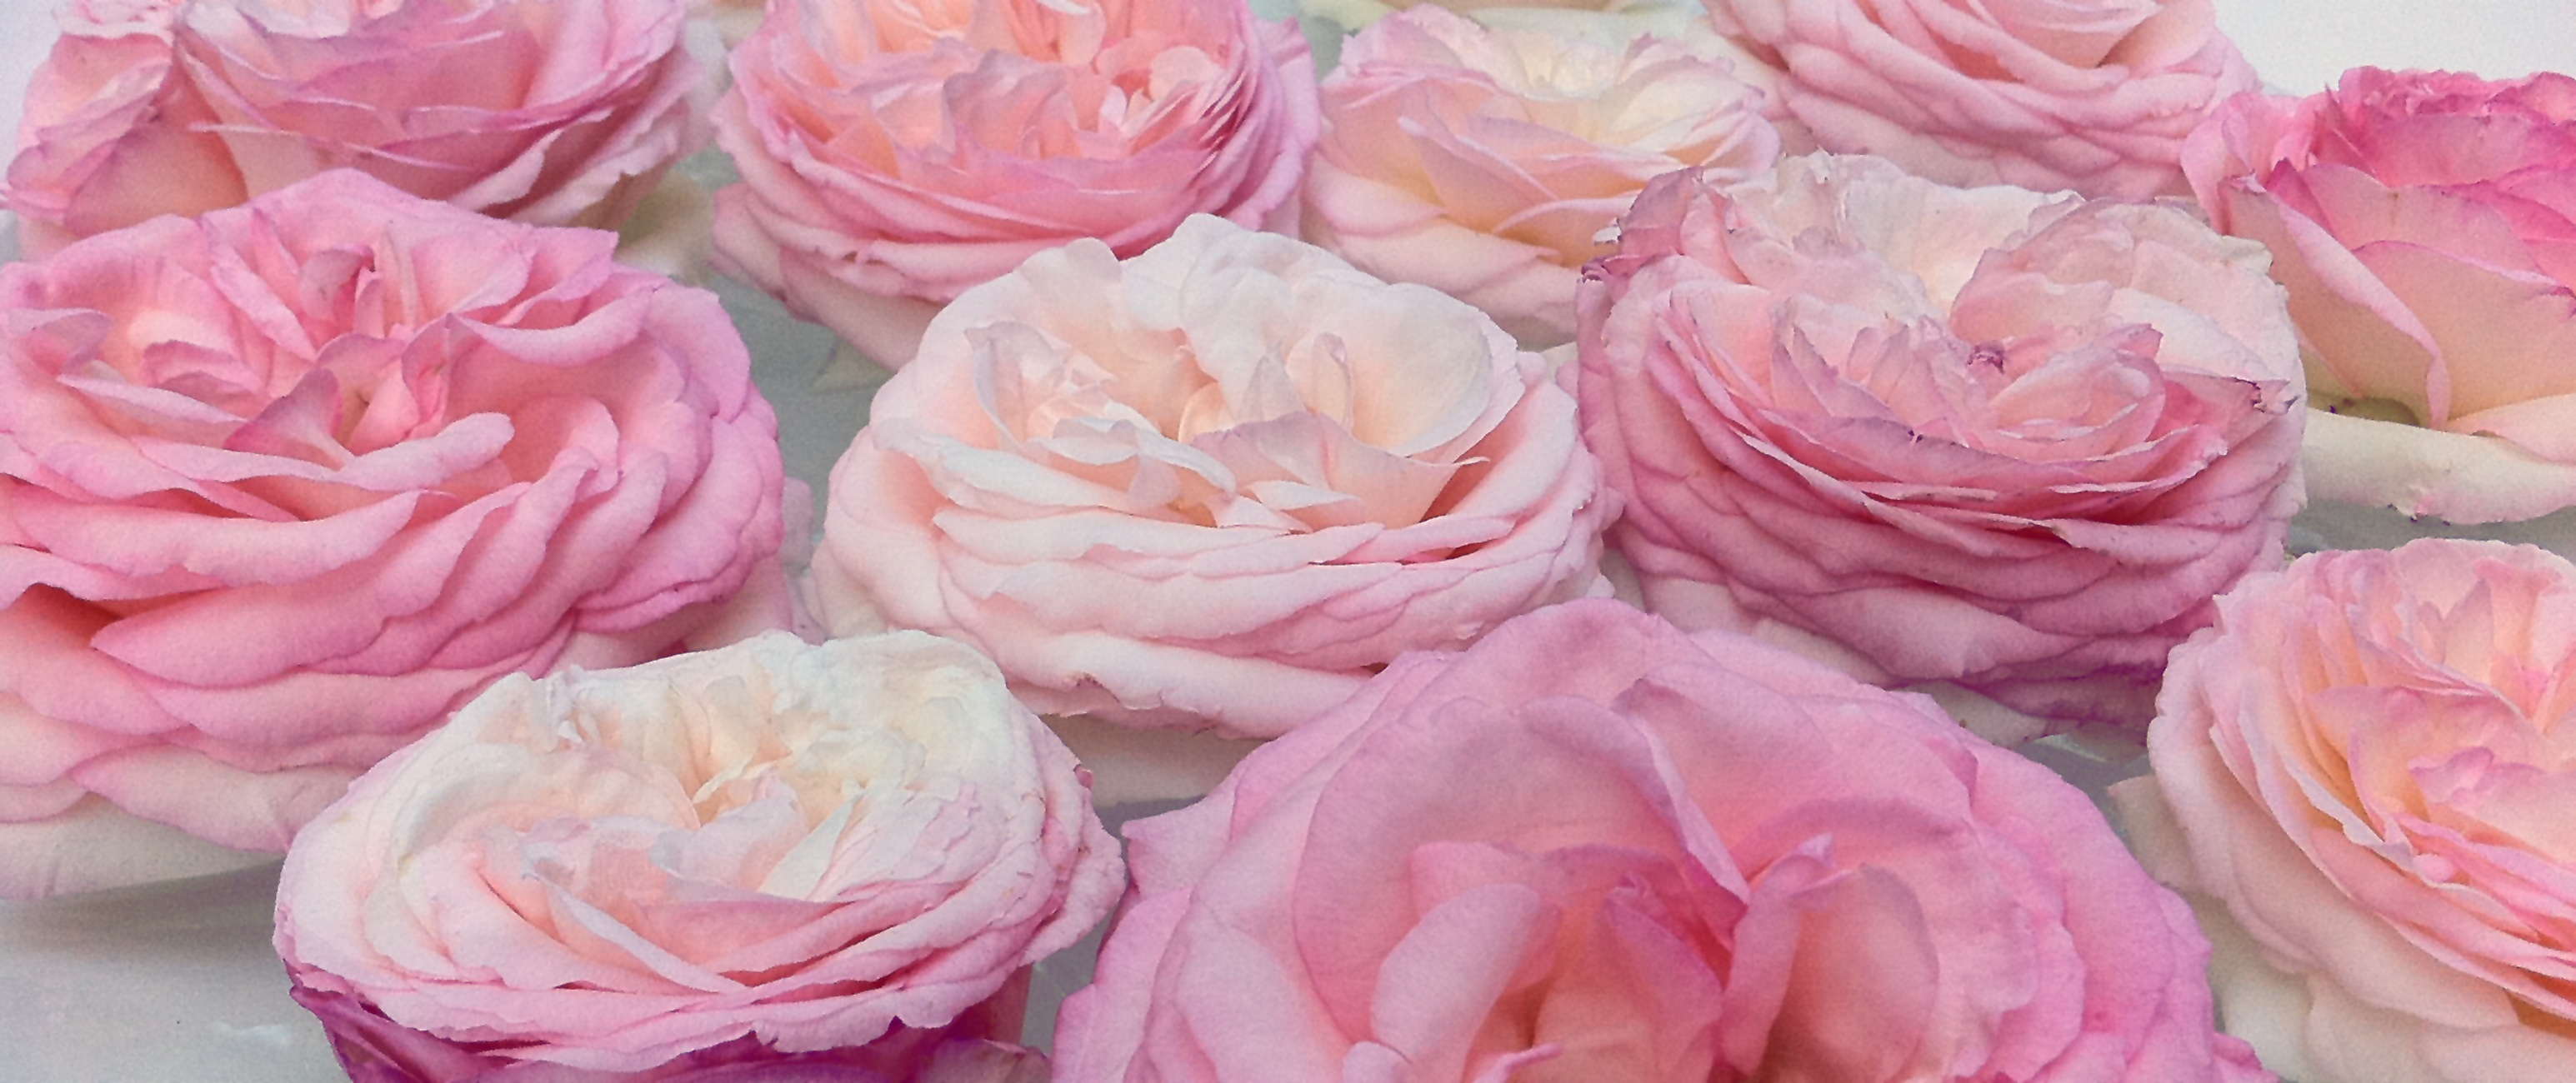
blossom, plant, flower, petal, bloom, rose, banner, pink, flowers, roses, pink rose, peony, floribunda, rose bloom, flowering plant, garden roses, rose family, cut flowers, buttercream, land plant, rosa centifolia